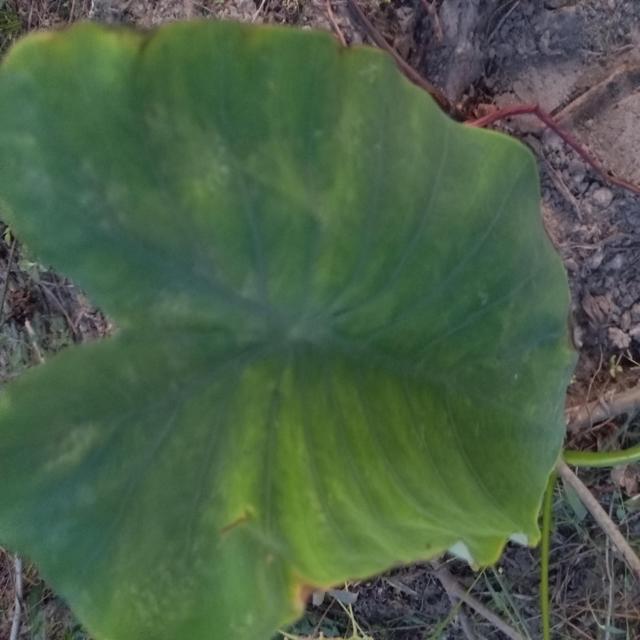
Label: Mid_Blight